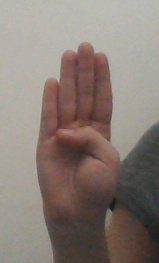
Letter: kaaf